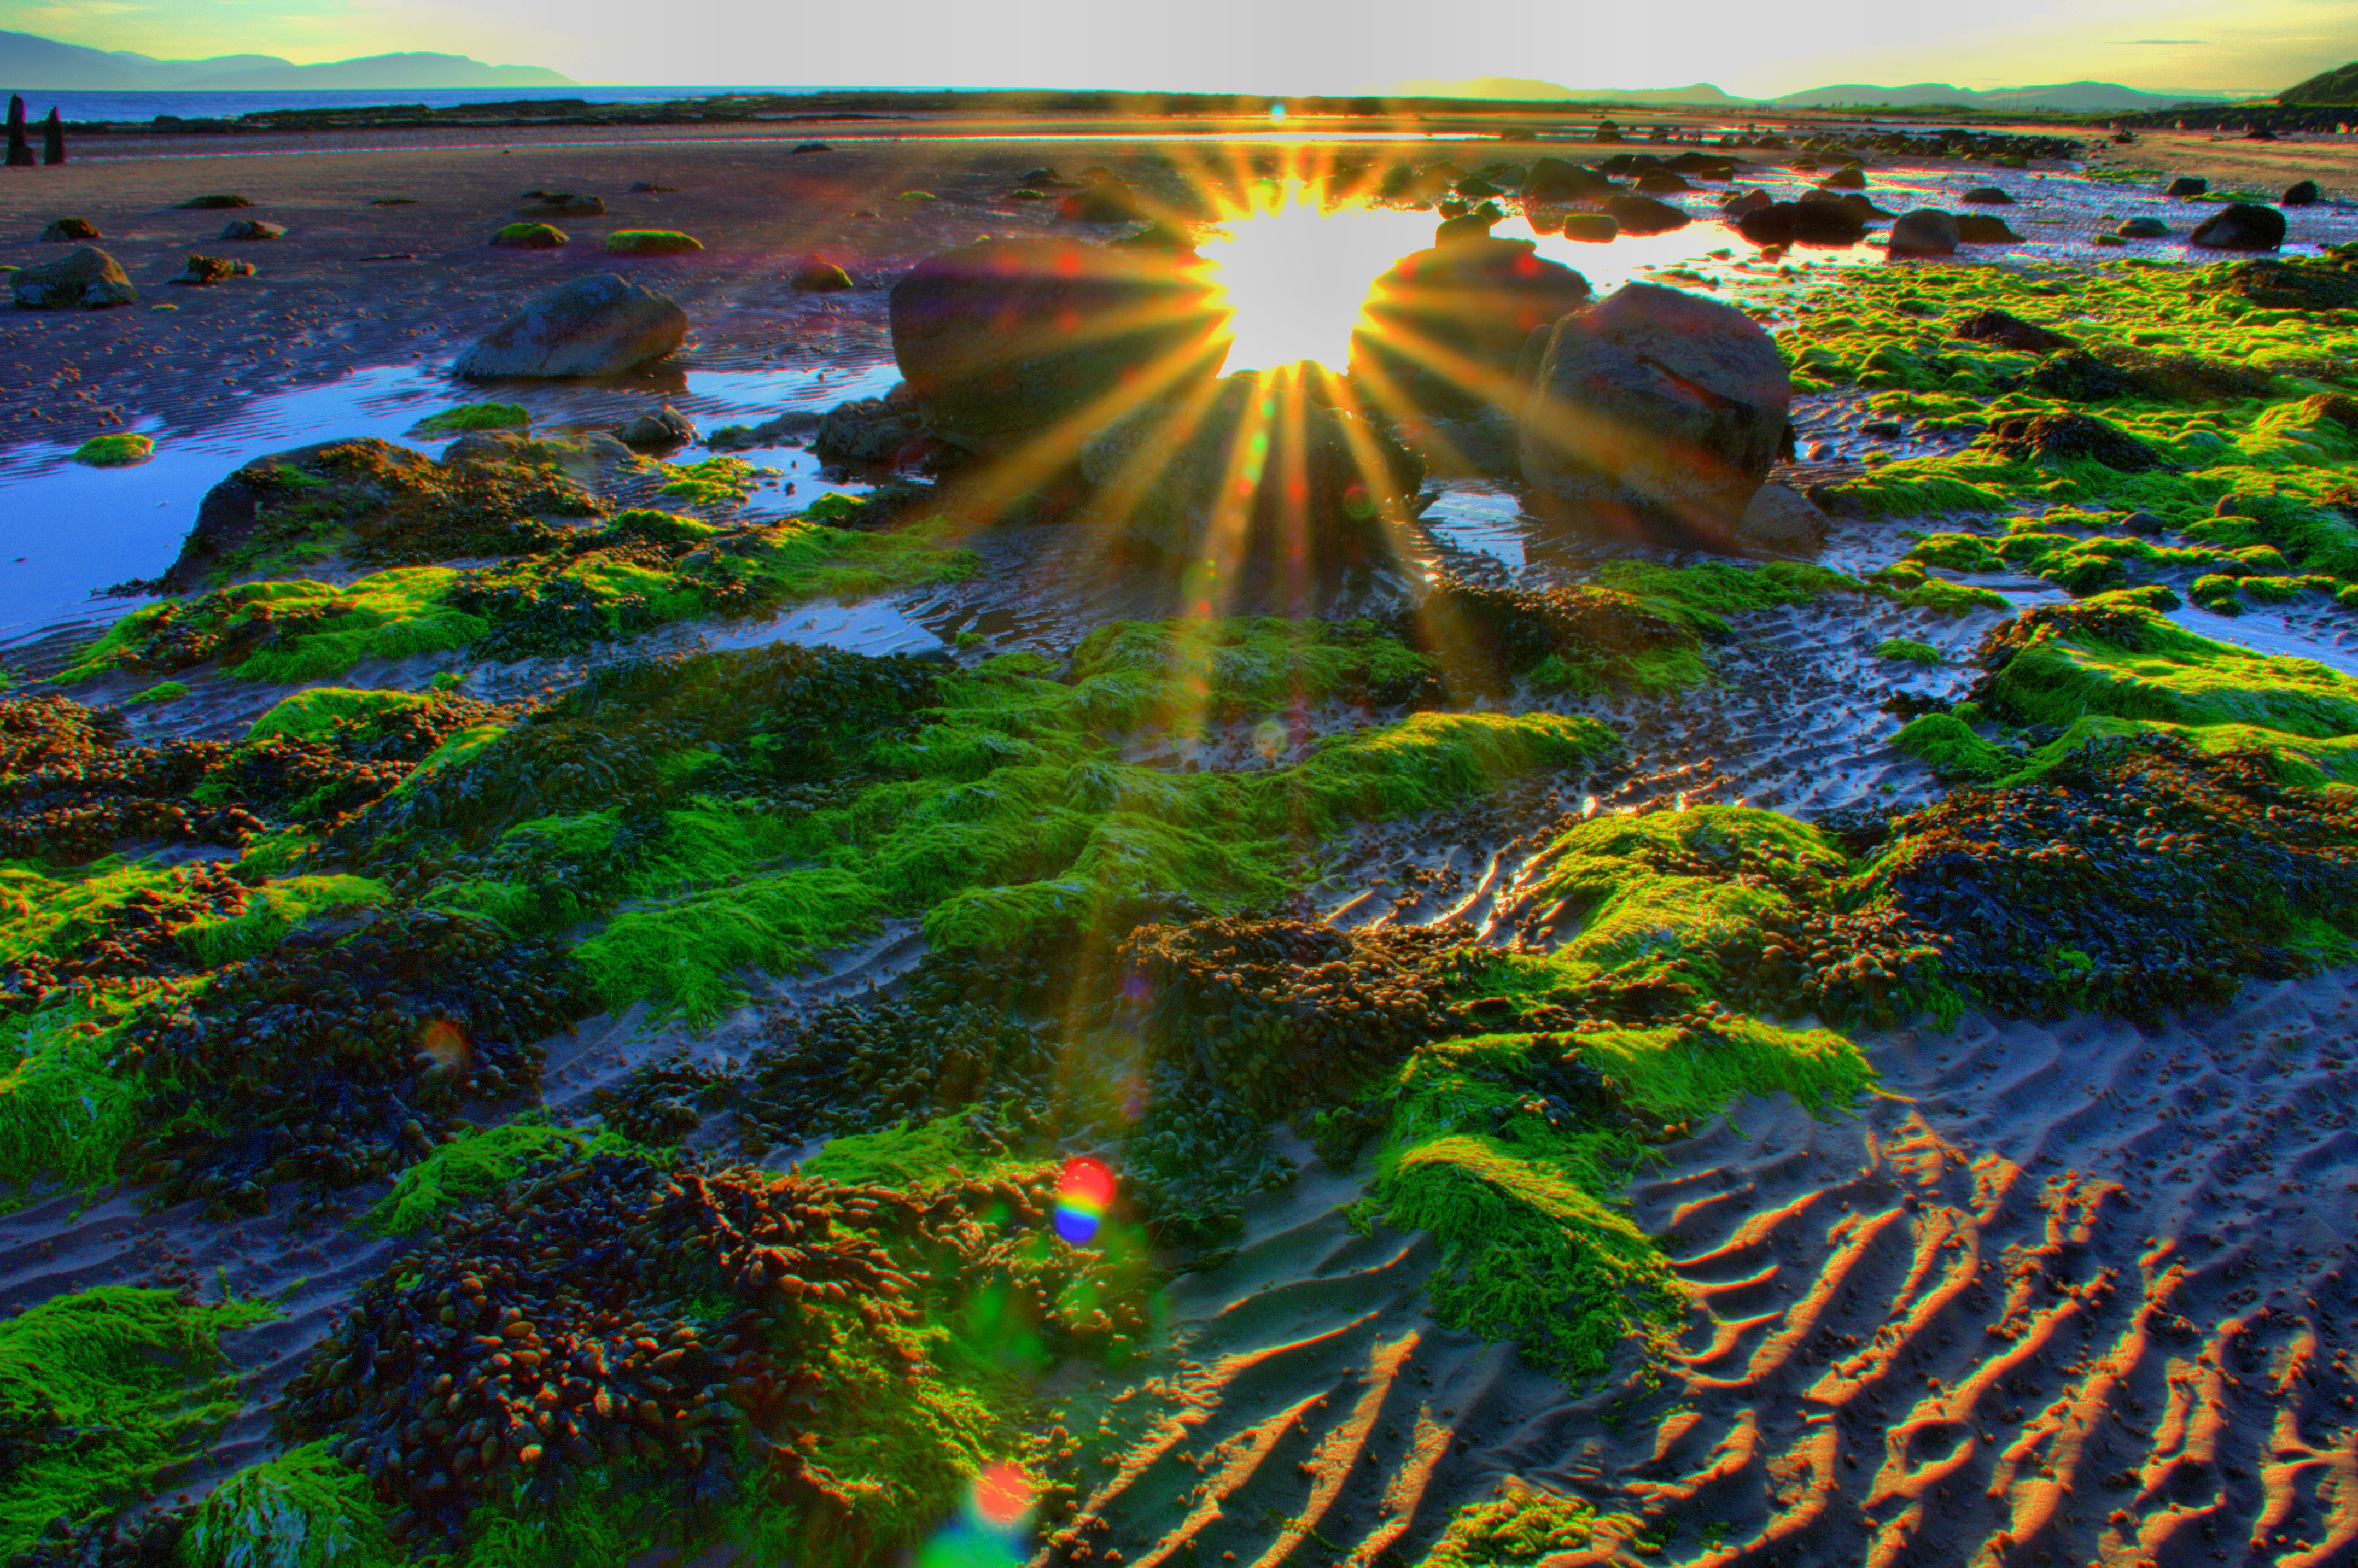
landscape, water, nature, forest, sunlight, leaf, flower, green, reflection, jungle, hdr, wetland, water feature, ecosystem, ayrshire, ardrossan, northbeach